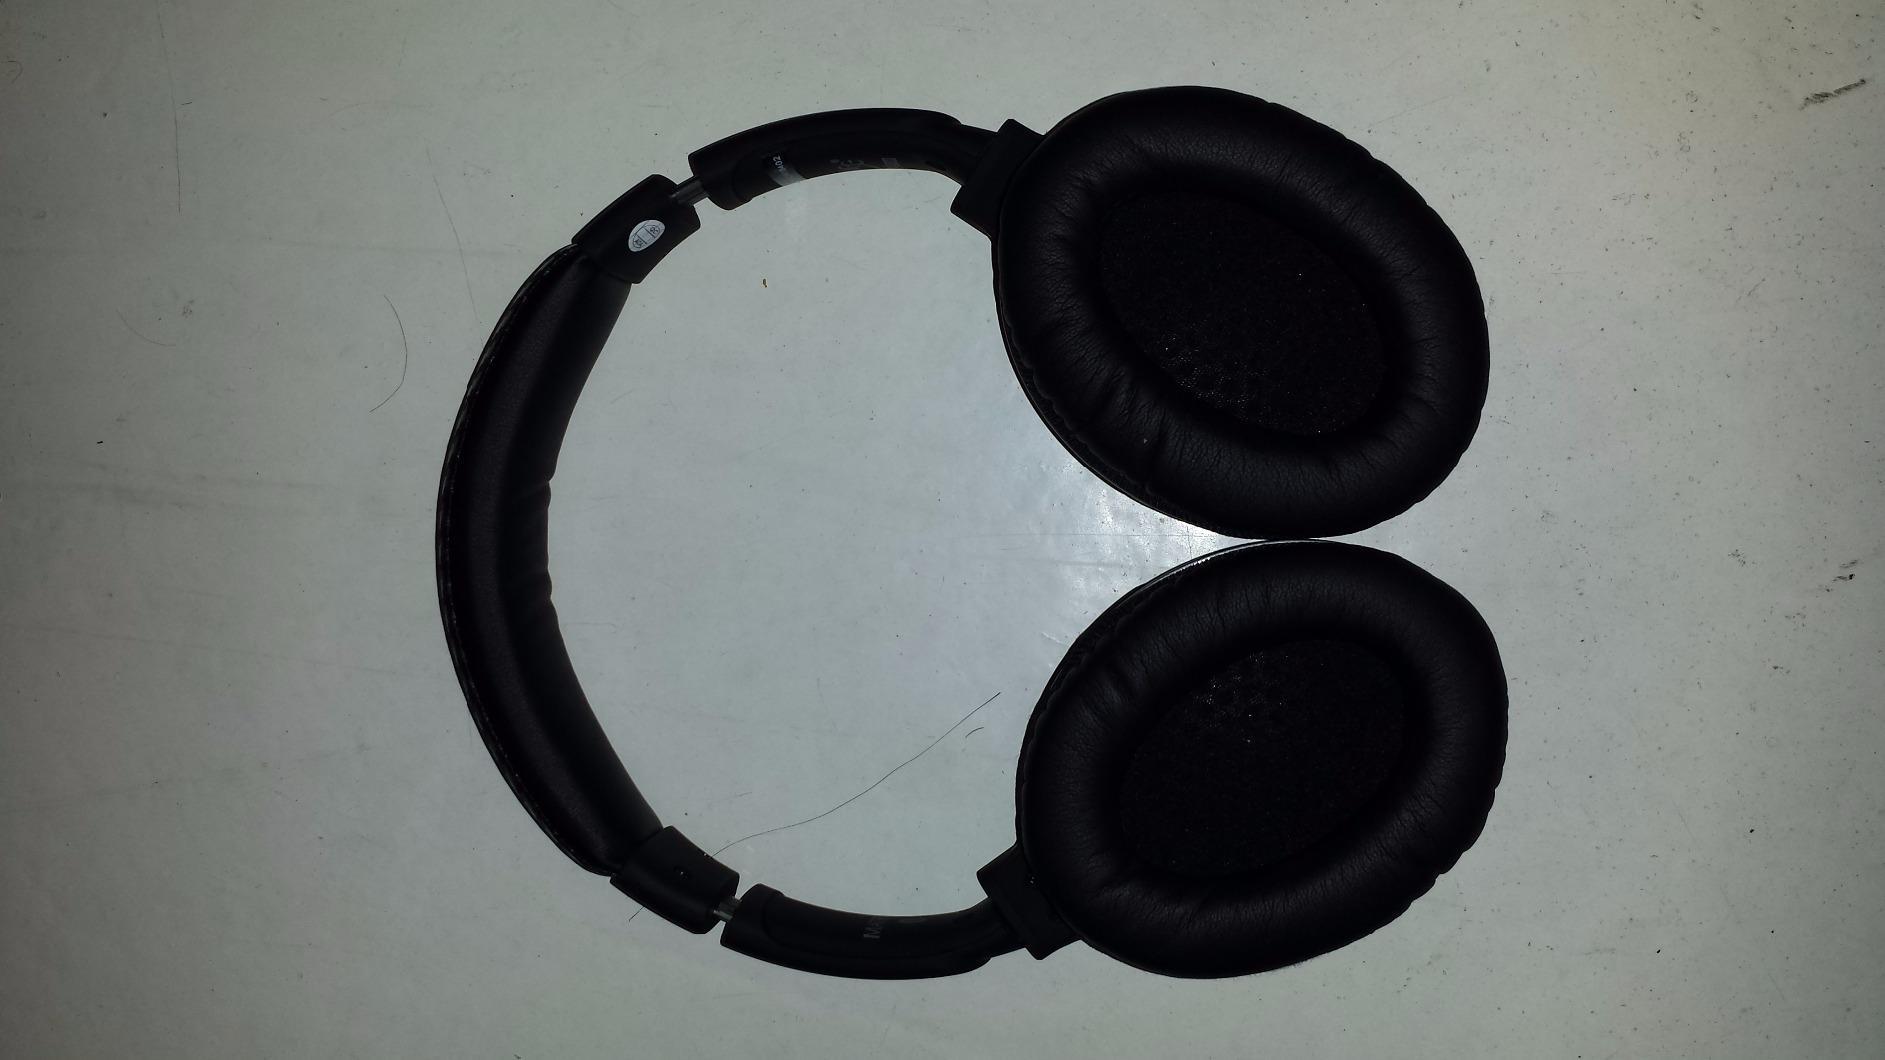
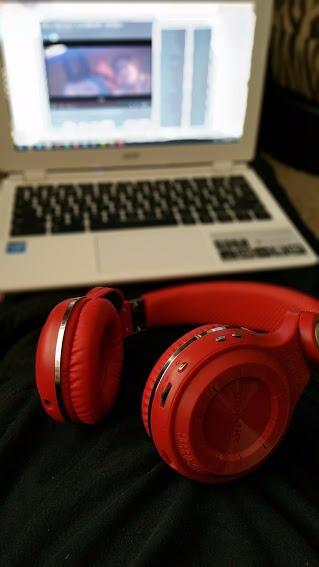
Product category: headphones
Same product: no